Joe Louis Arena

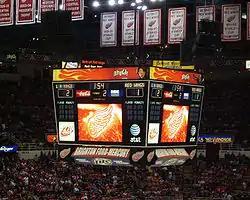
The electronic scoreboard at Joe Louis Arena, during a game between the Detroit Red Wings and the Los Angeles Kings on March 9, 2007

In 1990, color matrix boards were installed on the scoreboard; these were replaced by four Sony JumboTron video walls three years later, when the matrix boards were placed in the corners of the fascia. In 2006, LED video screens replaced the JumboTrons. The screens debuted November 22, 2006, when the Red Wings played the Vancouver Canucks. That same day, the arena's West Entrance was named the "Gordie Howe Entrance" in honor of the legendary Red Wing player, and a bronze statue of Howe was placed inside the entrance. Joe Louis Arena housed 86 premium suites. In 2008, the arena introduced the Comerica Bank Legend's Club, a 181-person private seating location in the arena's southeast corner.